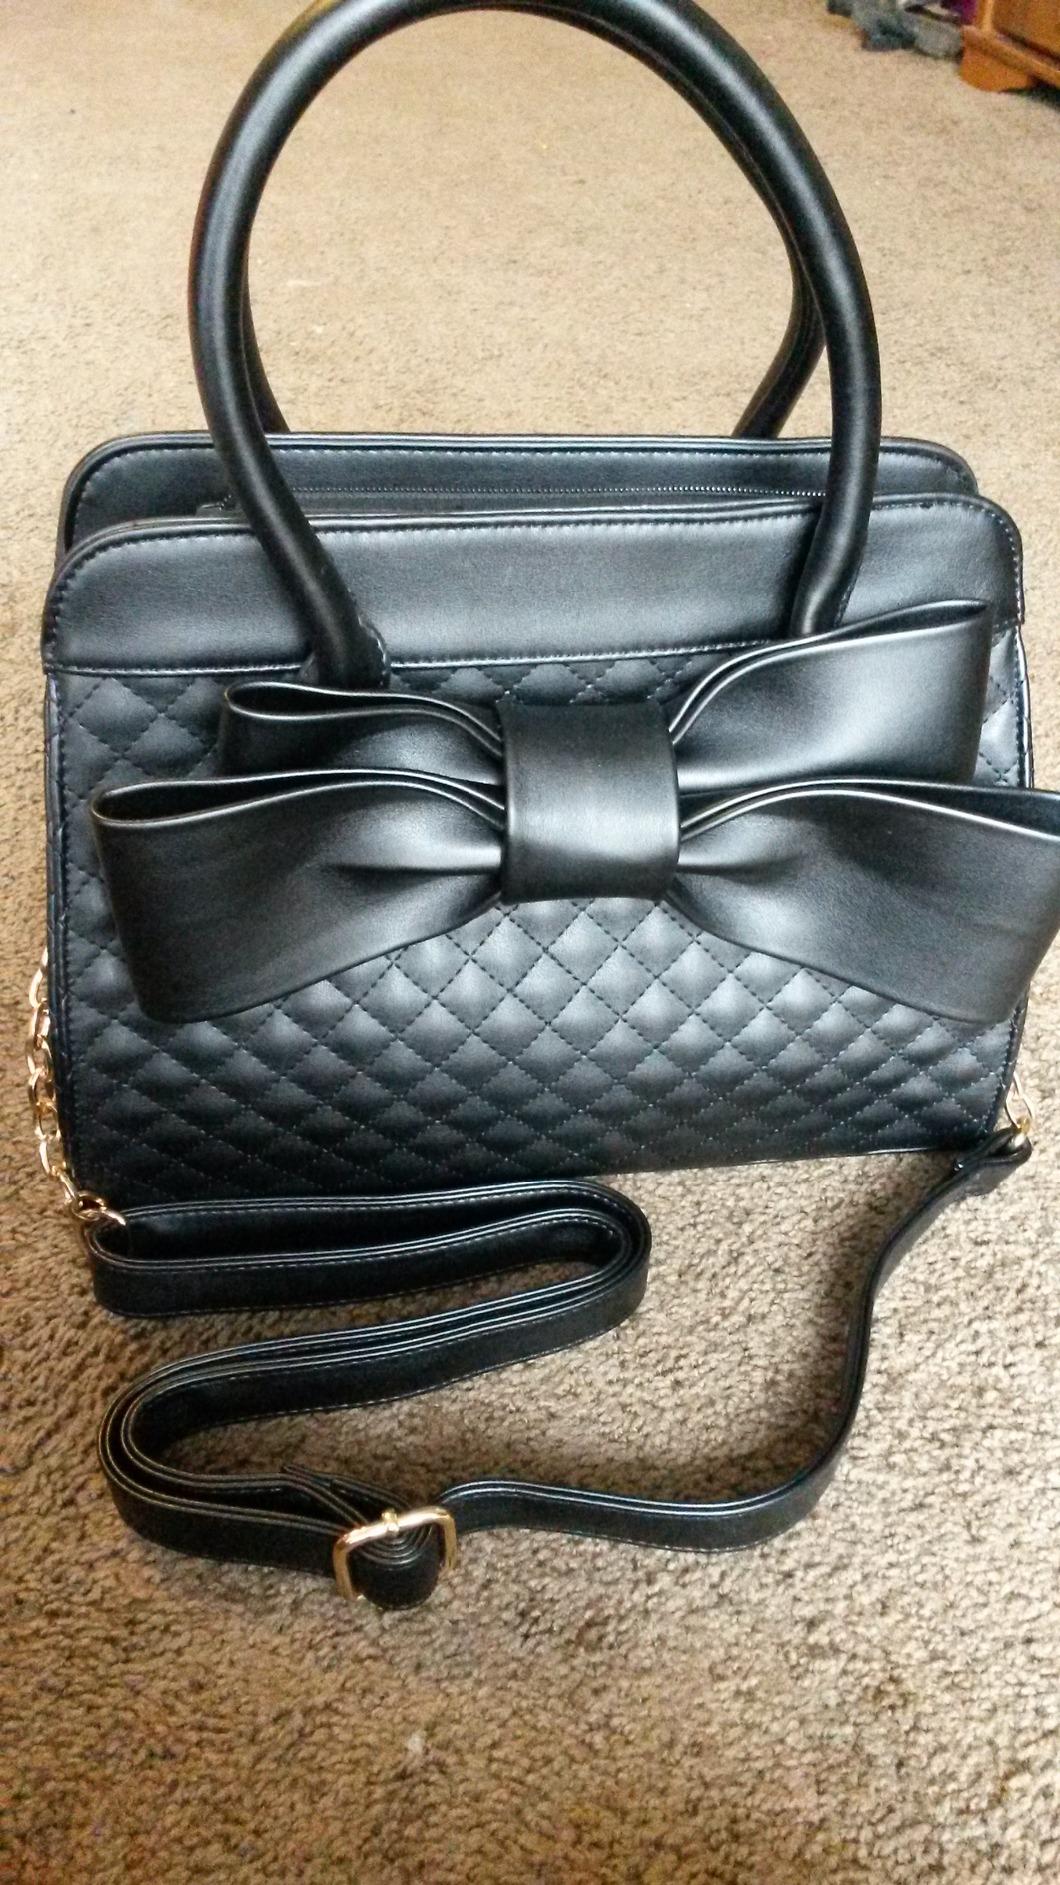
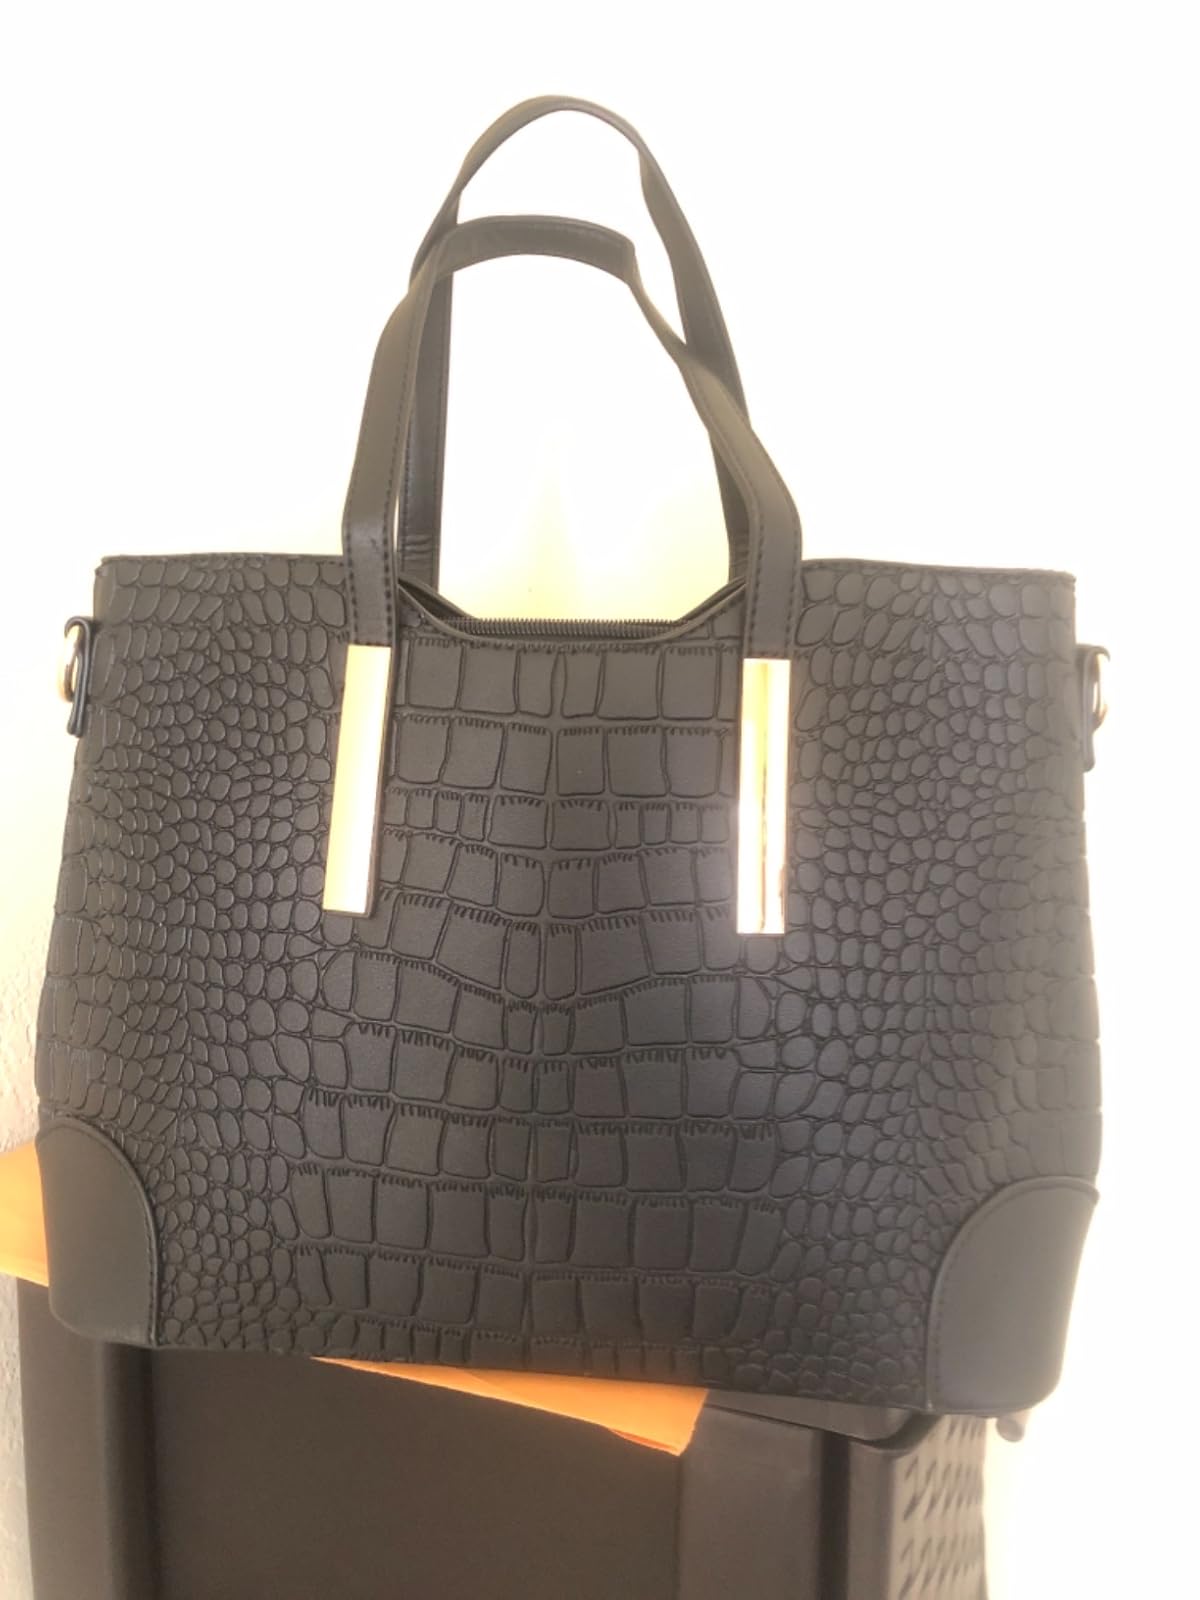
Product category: accessories_handbag
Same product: no